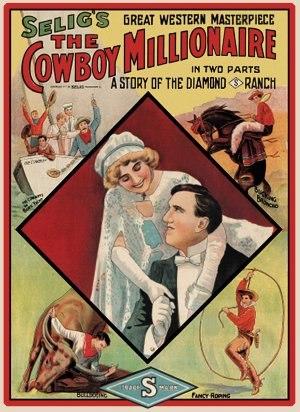
The Cowboy Millionaire est un film muet américain réalisé par Francis Boggs et Otis Turner, sorti en 1909.